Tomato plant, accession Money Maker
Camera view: horizontal (90 deg, fisheye); turntable rotation: 90 degrees
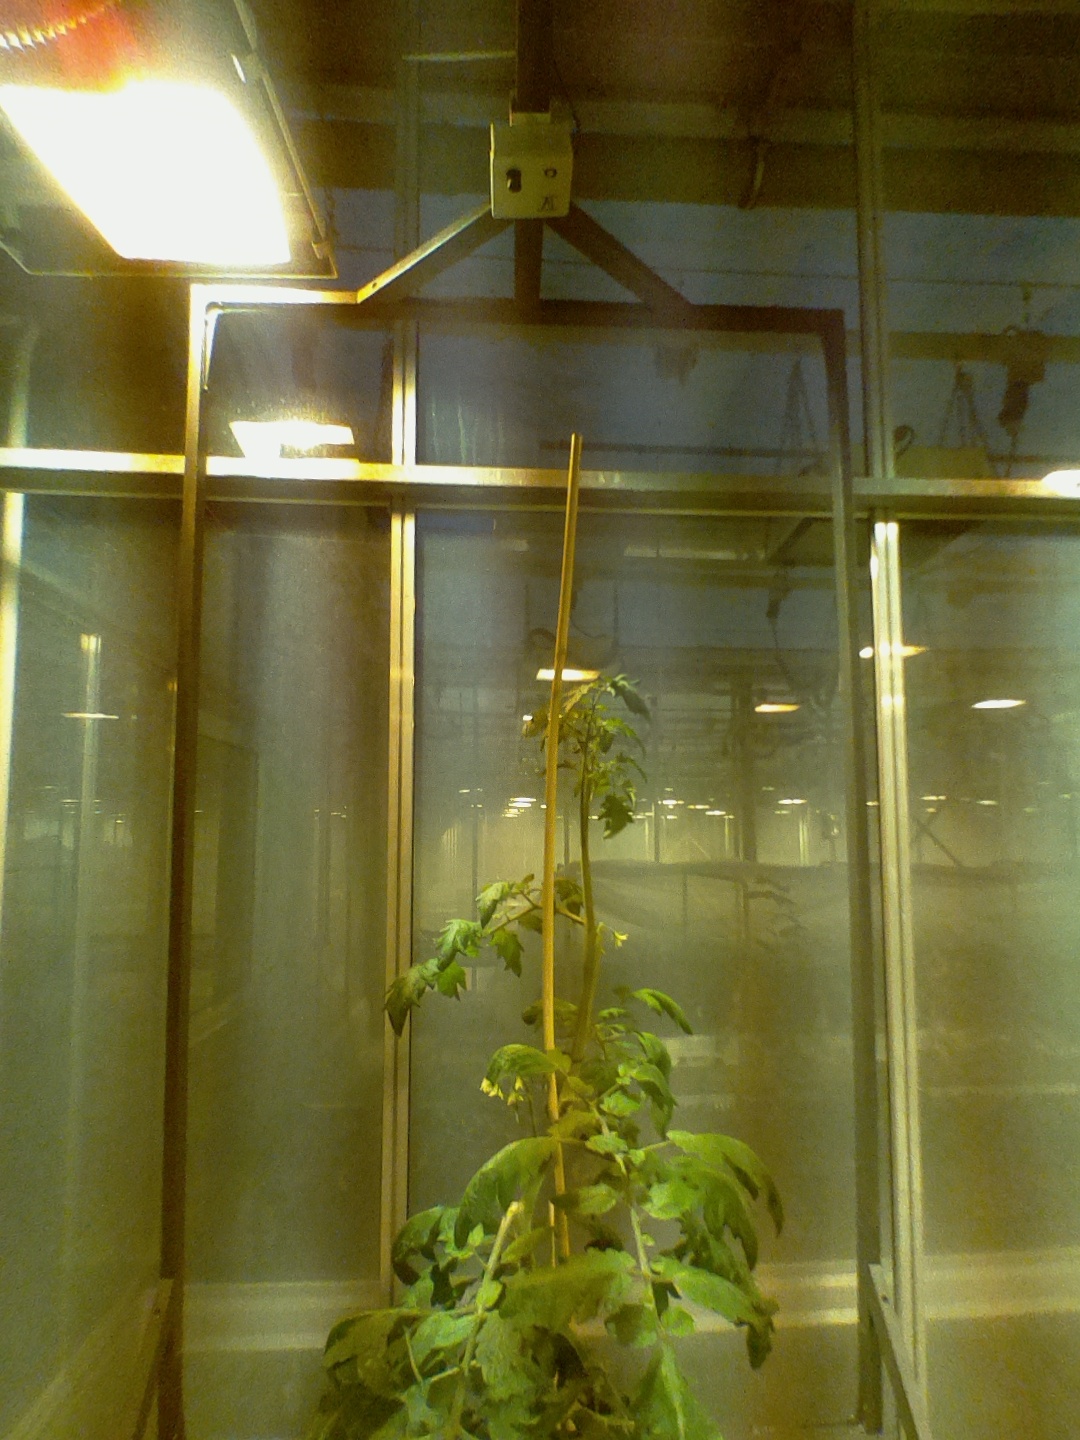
BBCH growth stage 69: End of flowering, 90%-100% of flowers open, more petals falling